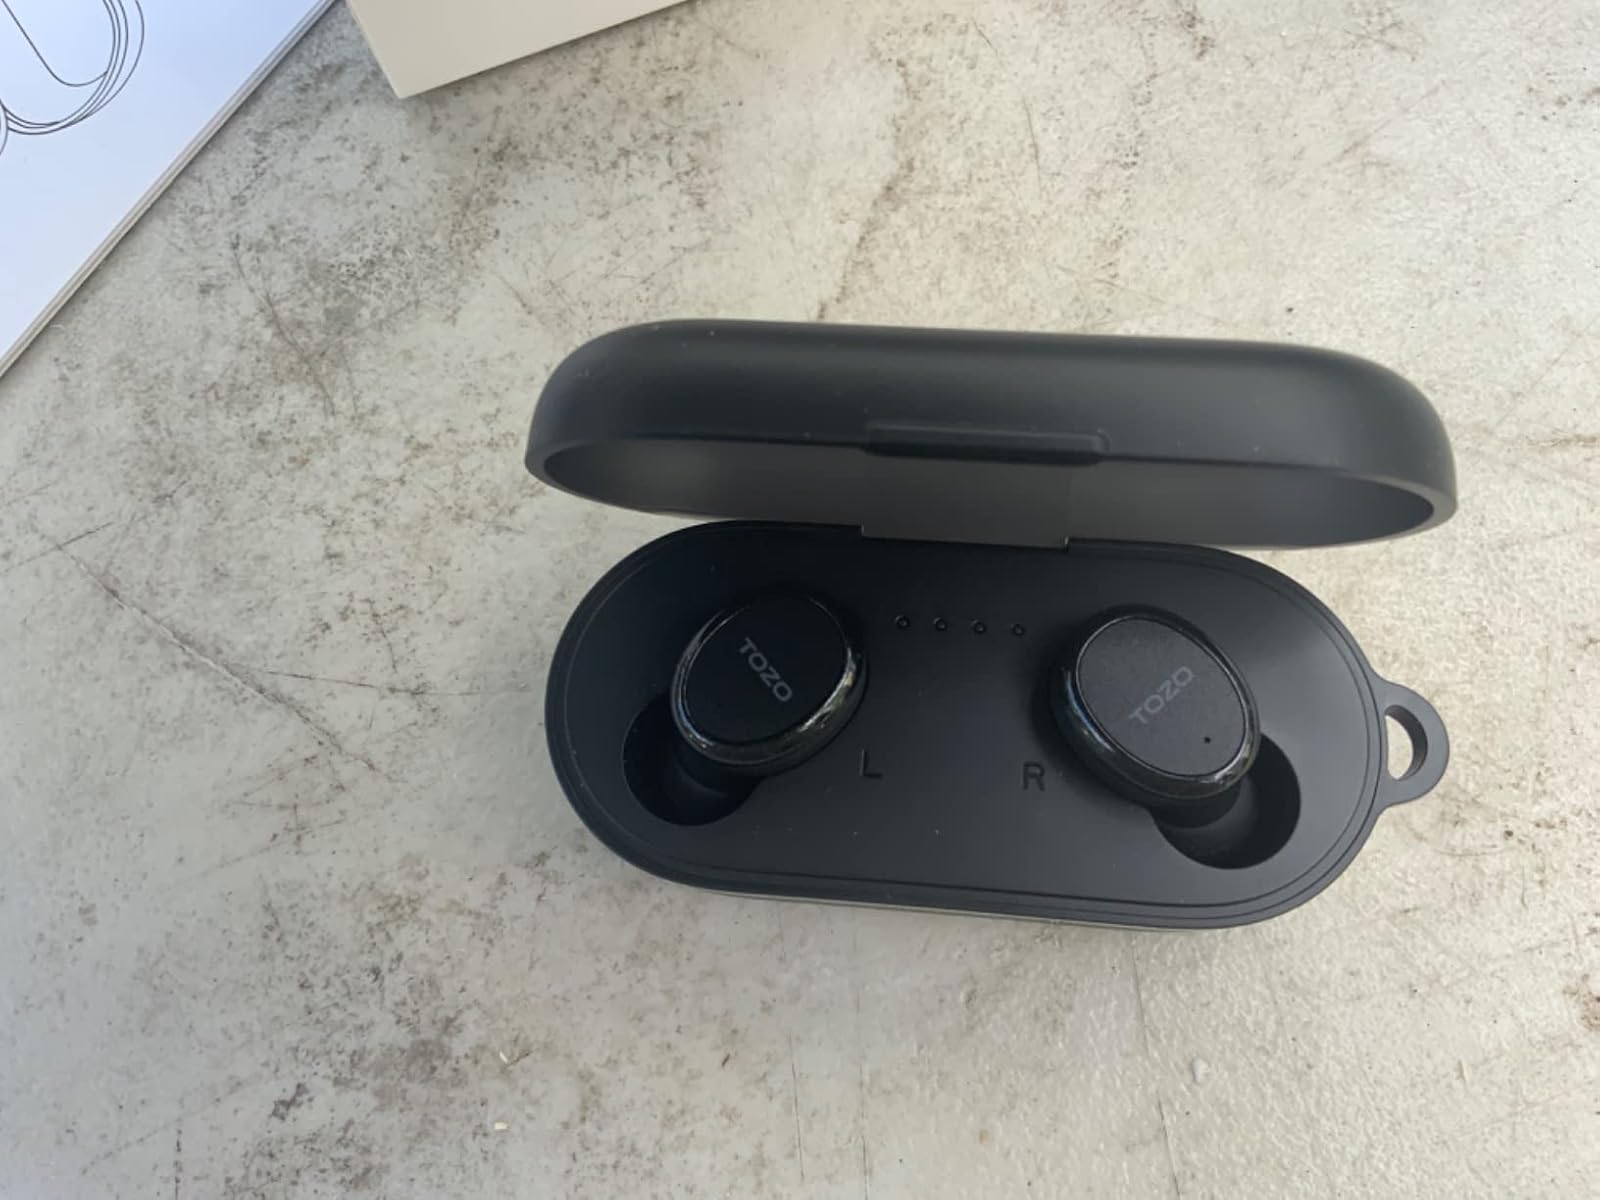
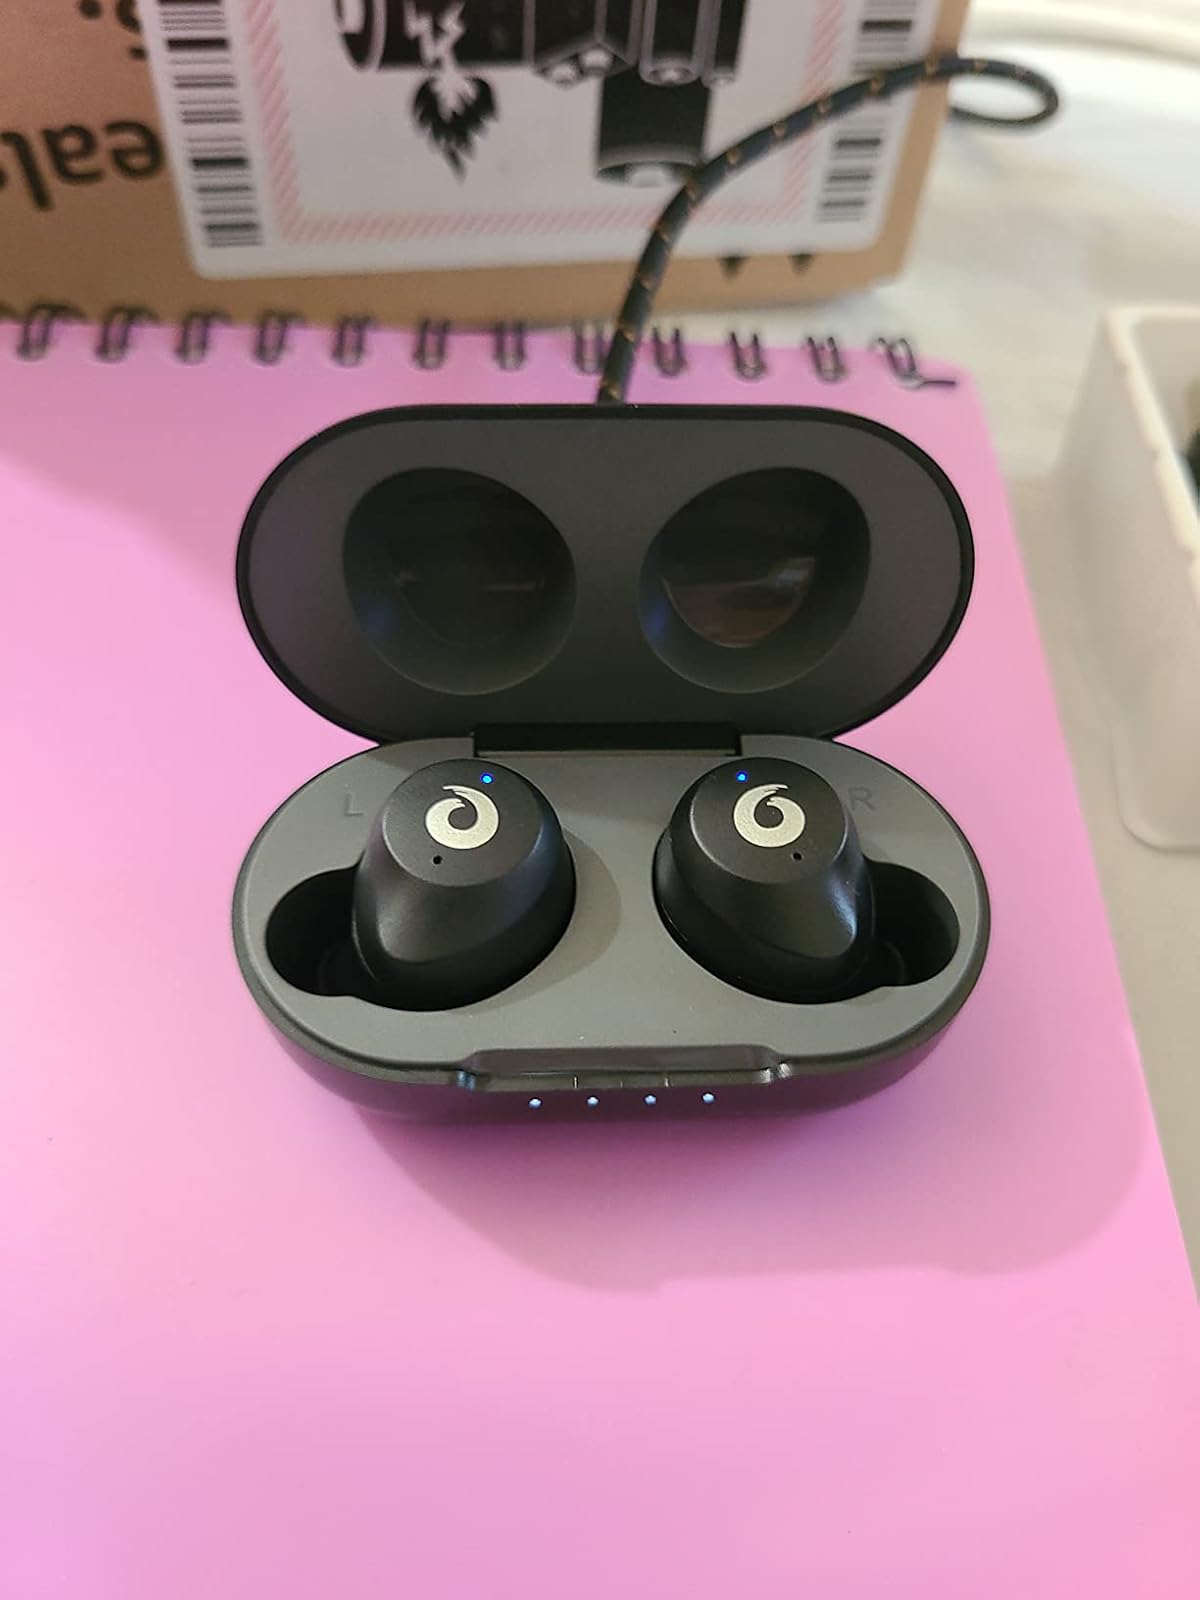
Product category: earbuds
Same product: no